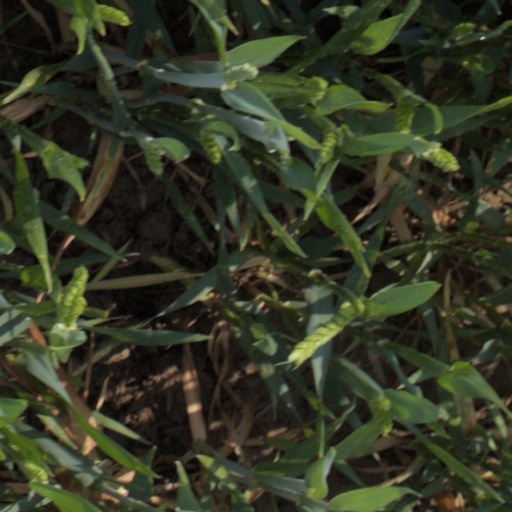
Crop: wheat